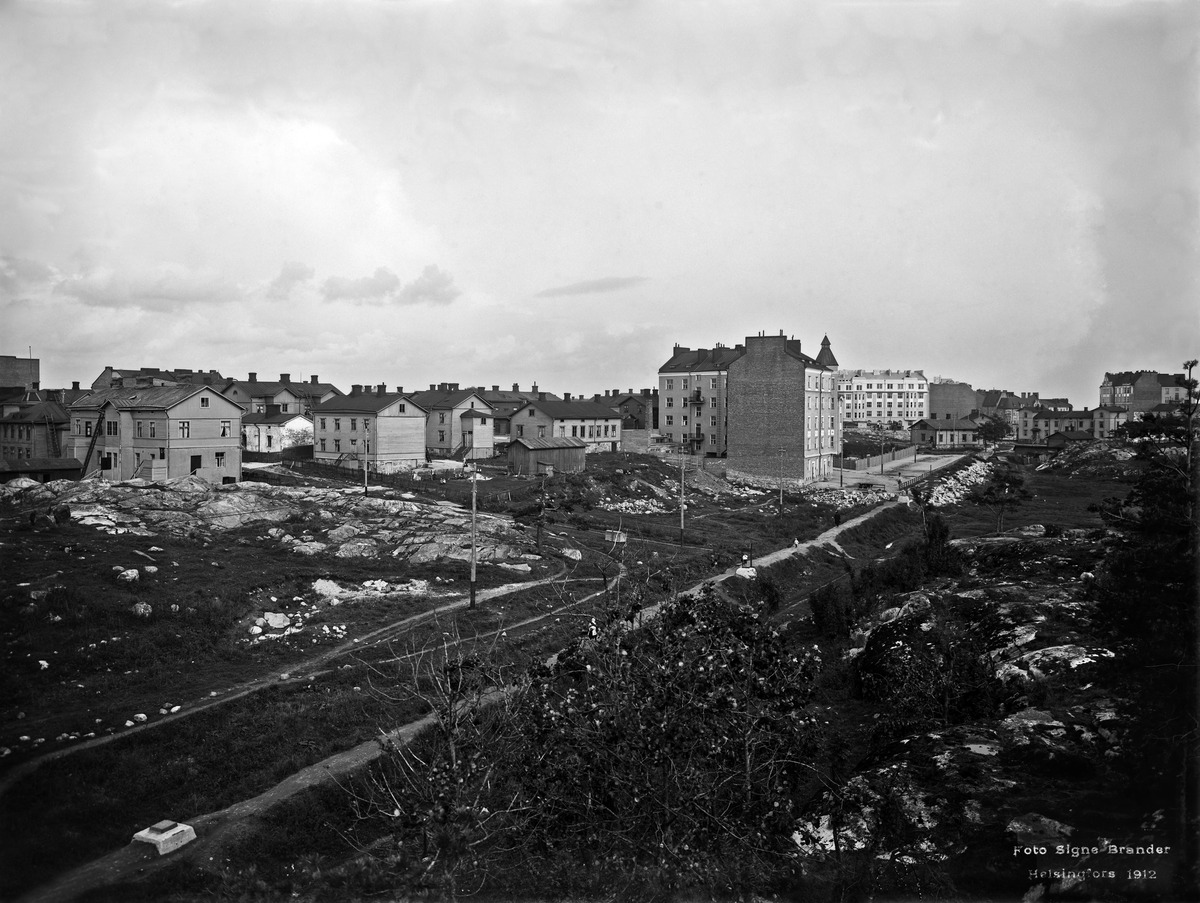
Rakentamatonta Helsinginkatua
sisällön kuvaus: Rakentamatonta Helsinginkatua.  Vasemmalla Kustaankatu 4a, 3.  Keskellä Helsinginkatu 7.  Kuvattu Helsinginkatu 12:n kohdalta. mustavalkoinen
Kuvaaja: Brander, Signe, valokuvaaja
Ajankohta: kuvausaika 1912
Paikka: Suomi, Uusimaa, Helsinki, Harju Helsinki, Kustaankatu 3, 4a.  Helsinginkatu 7
Aiheet: rakentamattomat alueet, puurakennukset